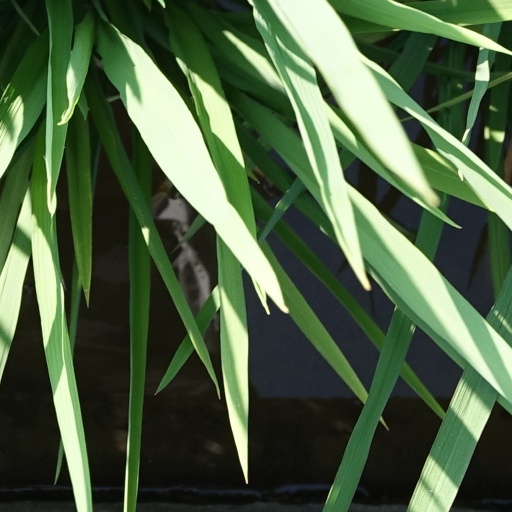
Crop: rice